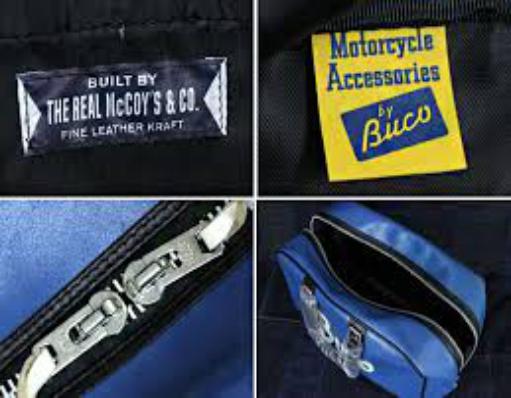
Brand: BUCO
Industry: Clothes